Military of Mycenaean Greece

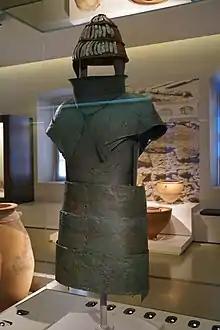
14th century BC Dendra panoply

Early Mycenaean armies used "tower shields", large shields that covered almost the entire body. However, with the introduction of bronze armor, this type was less utilized, even if it didn't completely go into disuse, as attested in iconography. "Figure-of-eight" shields became the most common type of Mycenaean shields. These shields were made of several layers of bull-hide and in some cases they were reinforced with bronze plates. During the later Mycenaean period, smaller types of shields were adopted. They were either of completely circular shape which made of bronze and where the early hoplon shields or aspis or a predecessor shield which is almost circular with a cut-out part from their lower edge. These were made of several layers of leather with a bronze boss and reinforcements. They occasionally appear to have been made entirely of bronze. In the later Mycenaean culture, armies used "crescent shields" which were used on horseback as they curved around the body of a horse being ridden, but covered much of the rider's body.